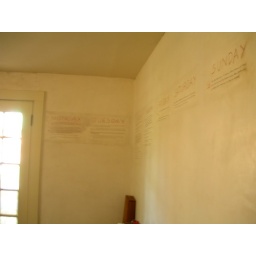
11 Faulkner wrote notes for one of his books on the wall over his desk